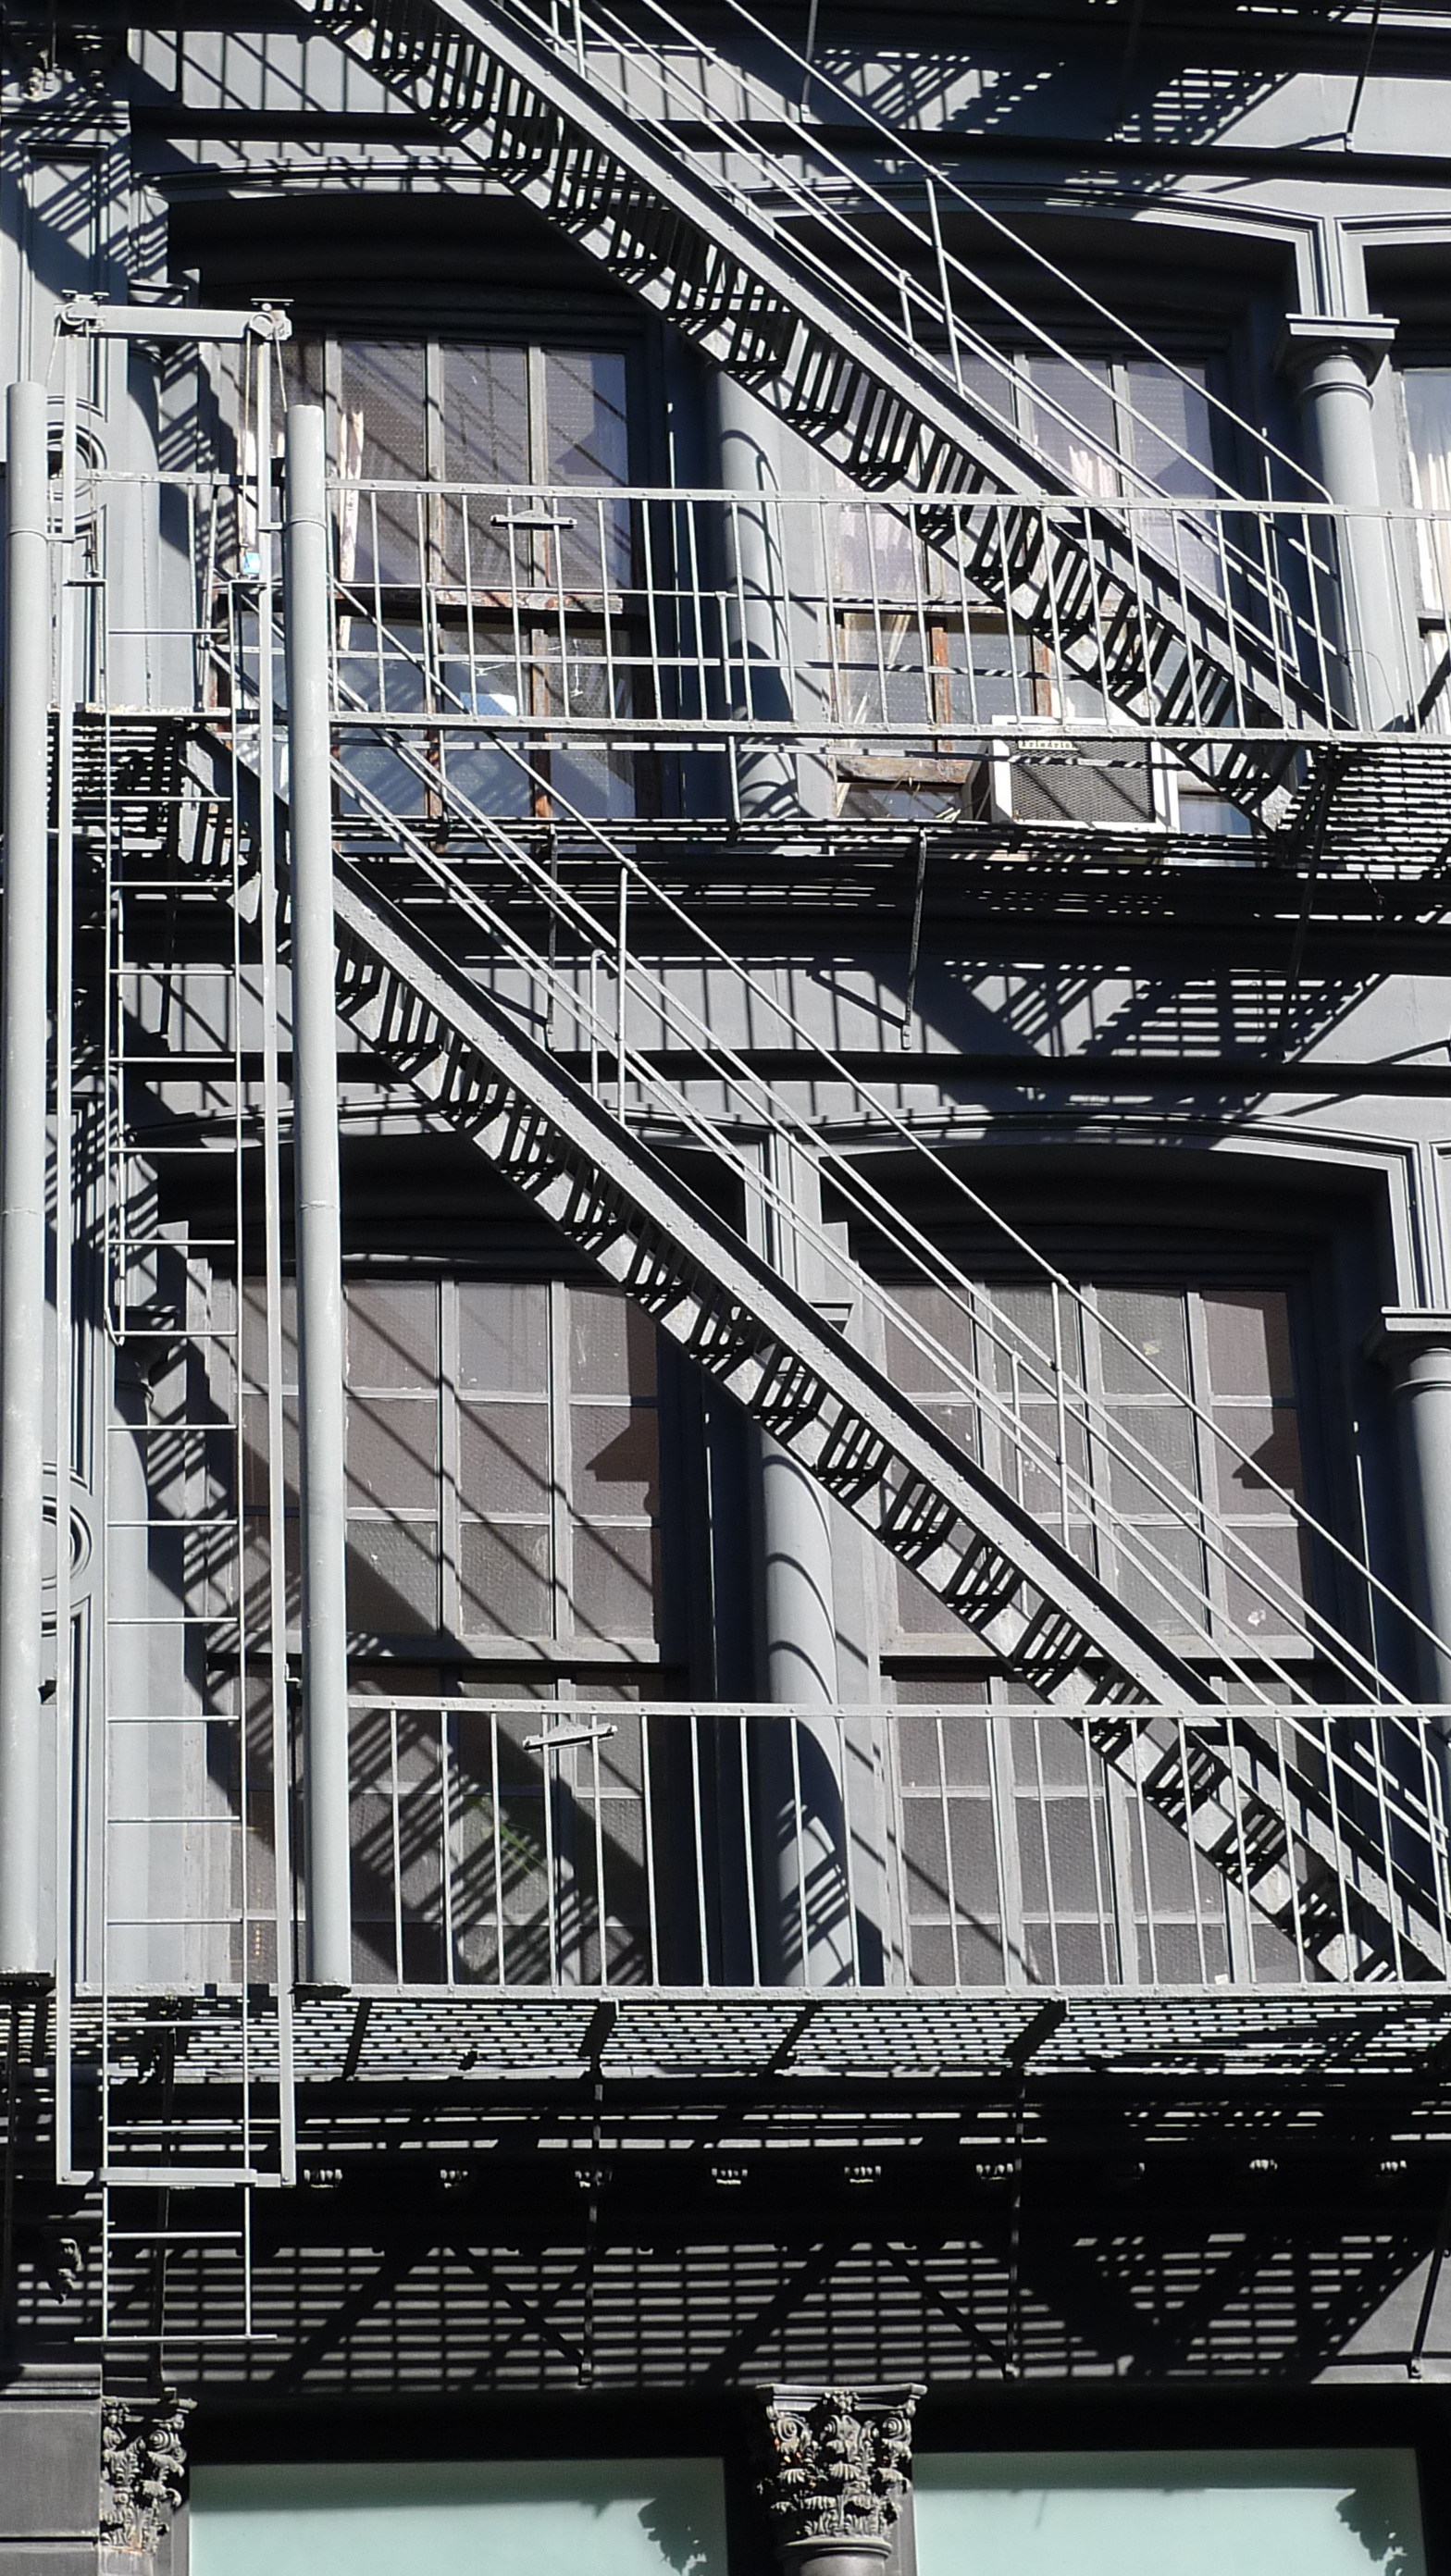
architecture, structure, staircase, vehicle, nyc, facade, industry, monochrome, apartment, stadium, flat, sport venue